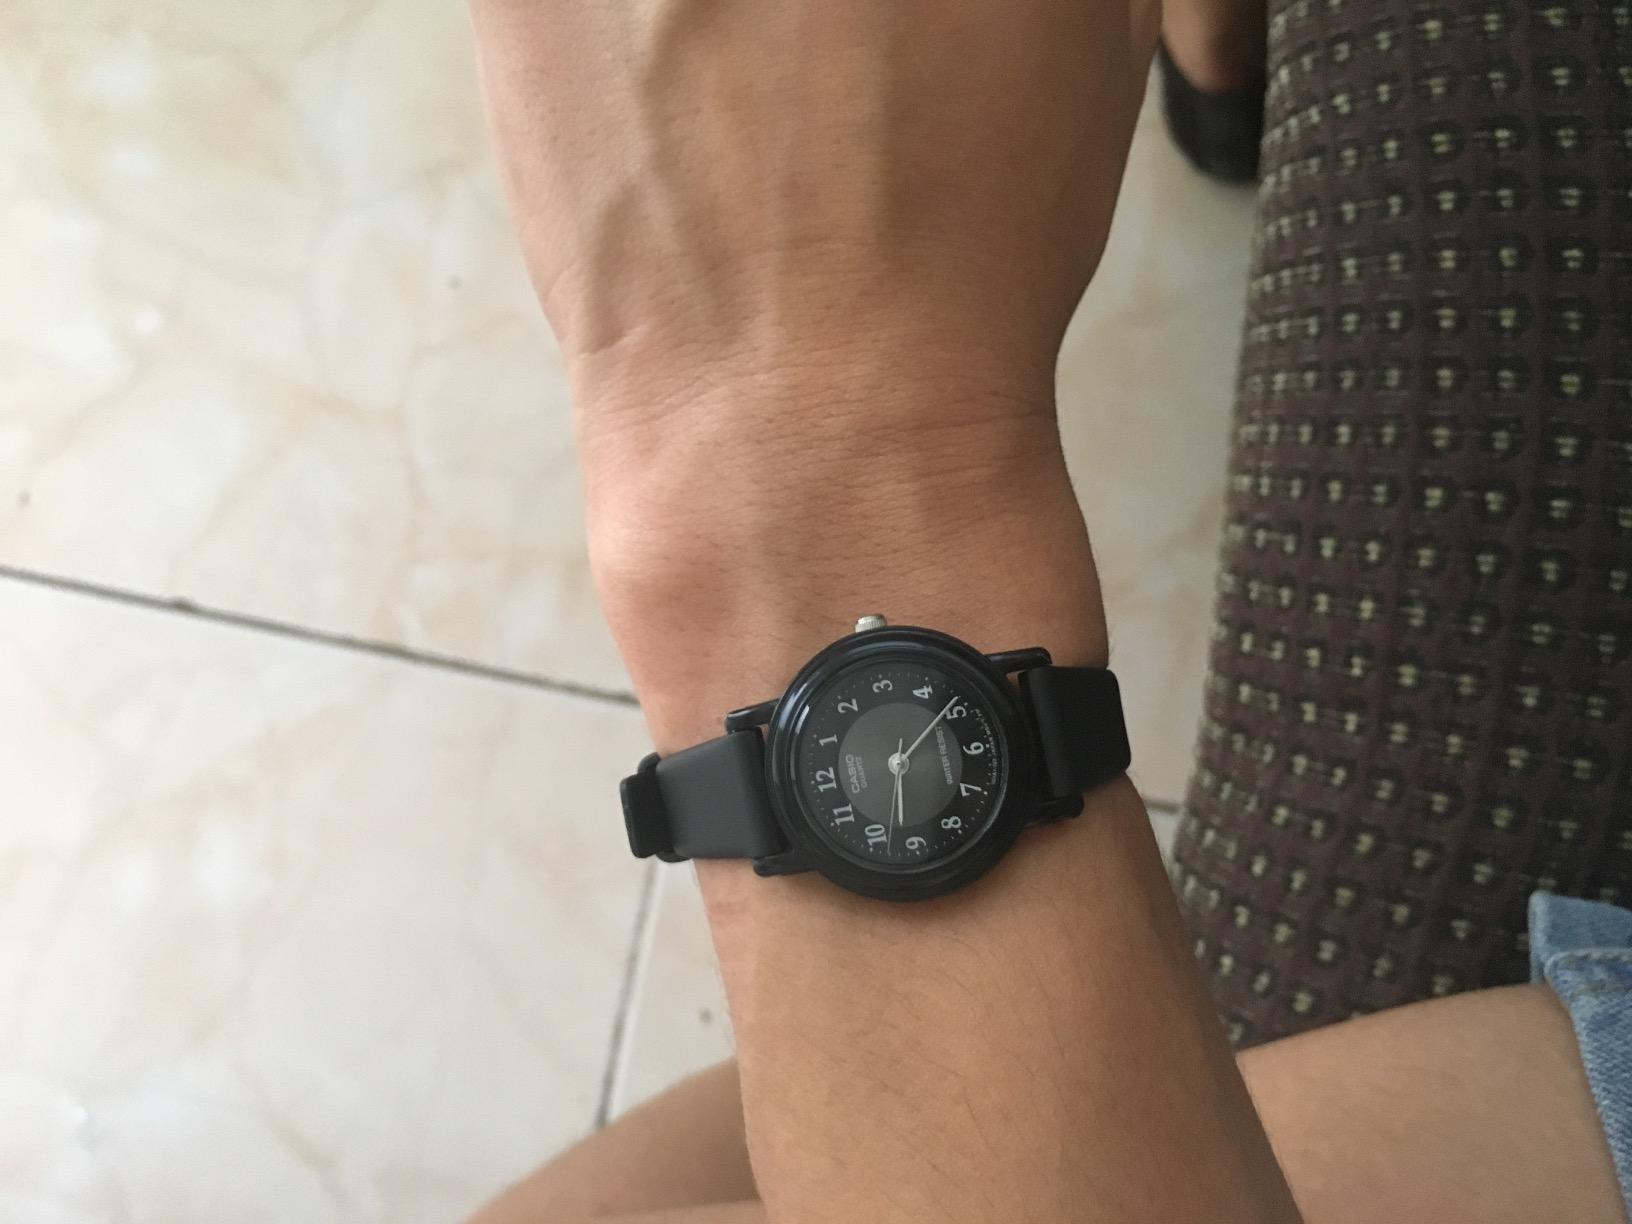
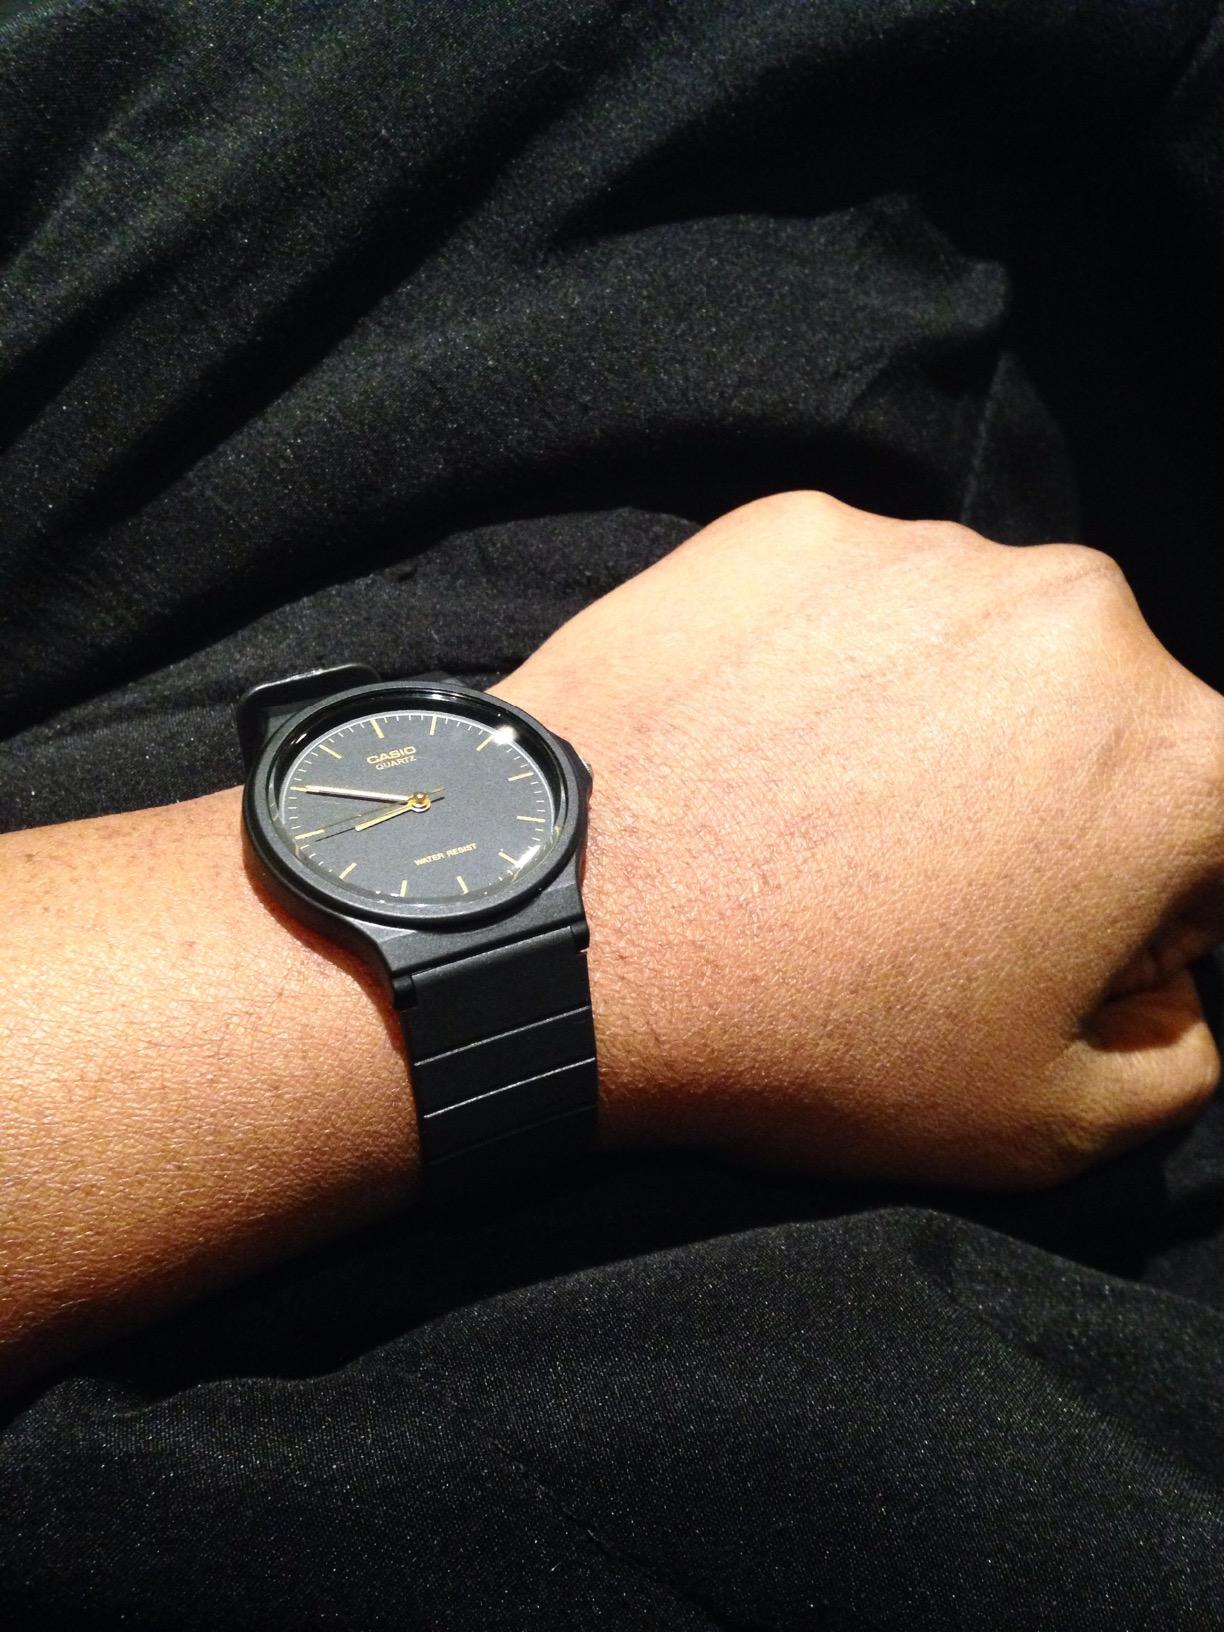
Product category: accessories_watch
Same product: no